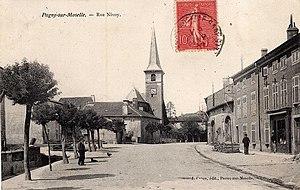
Care postale du bourg vers 1907
Pagny-sur-Moselle est une commune française située dans le département de Meurthe-et-Moselle en région Grand Est.